Vehicle registration plates of French Polynesia

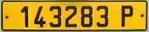
Current regular legal standard number plate from French Polynesia (987), France.

French Polynesia requires its residents to register their motor vehicles and display vehicle registration plates. Current plates are European standard , and use French stamping dies. The overseas departments and territories of France have three-digit codes, starting with 97, which was originally the single code for them all.